Herluin of Bec

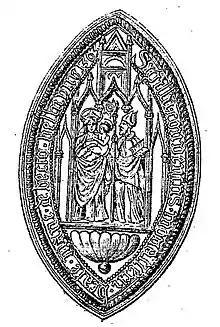
Seal of Bec Abbey showing Hurluin with Mary and Jesus

Bonneville, however, was difficult to access and lacked water. Herluin and the brothers resolved to leave, and in about 1039 settled about two miles away, by the banks of the Bec, from which the abbey gets its name.